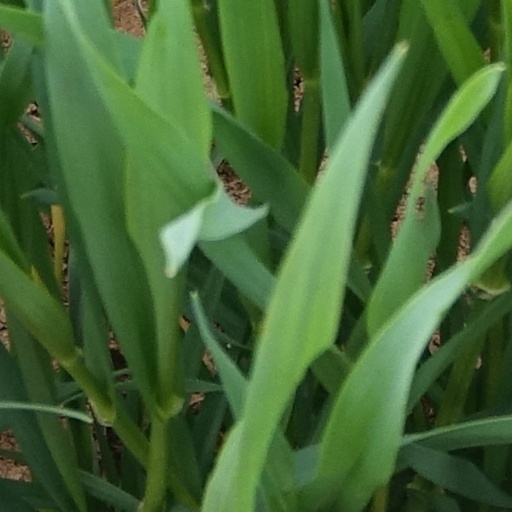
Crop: wheat